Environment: lab
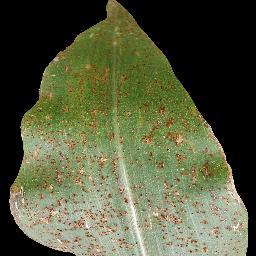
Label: common_rust